Cuesta College

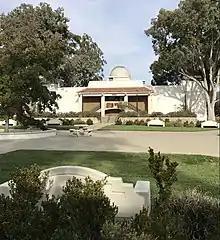
Since the mid-1970s, Cuesta College's Bowen Celestial Observatory has observed events such as passing comets and solar eclipses.

Cuesta's Paso Robles campus opened a new student center featuring a cafeteria, student lounge, and Pearson VUE-administered CBEST and CSET testing stations, in June 2018.